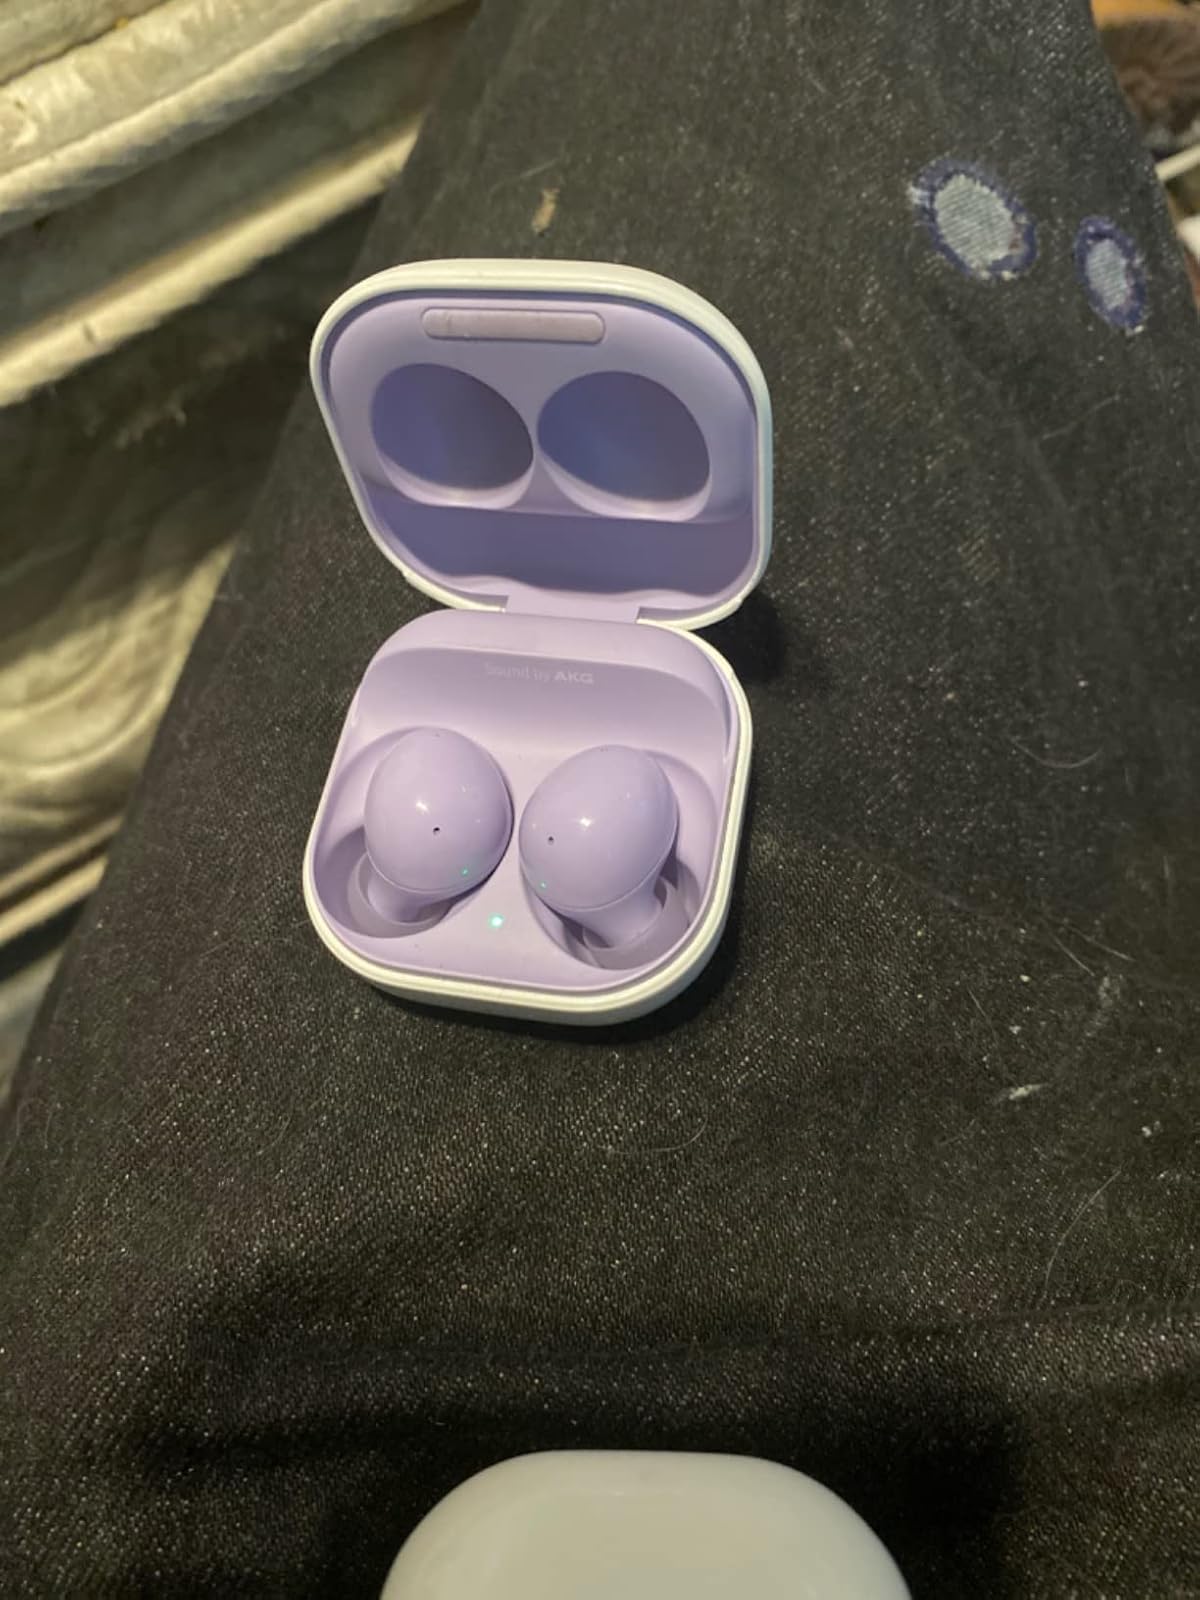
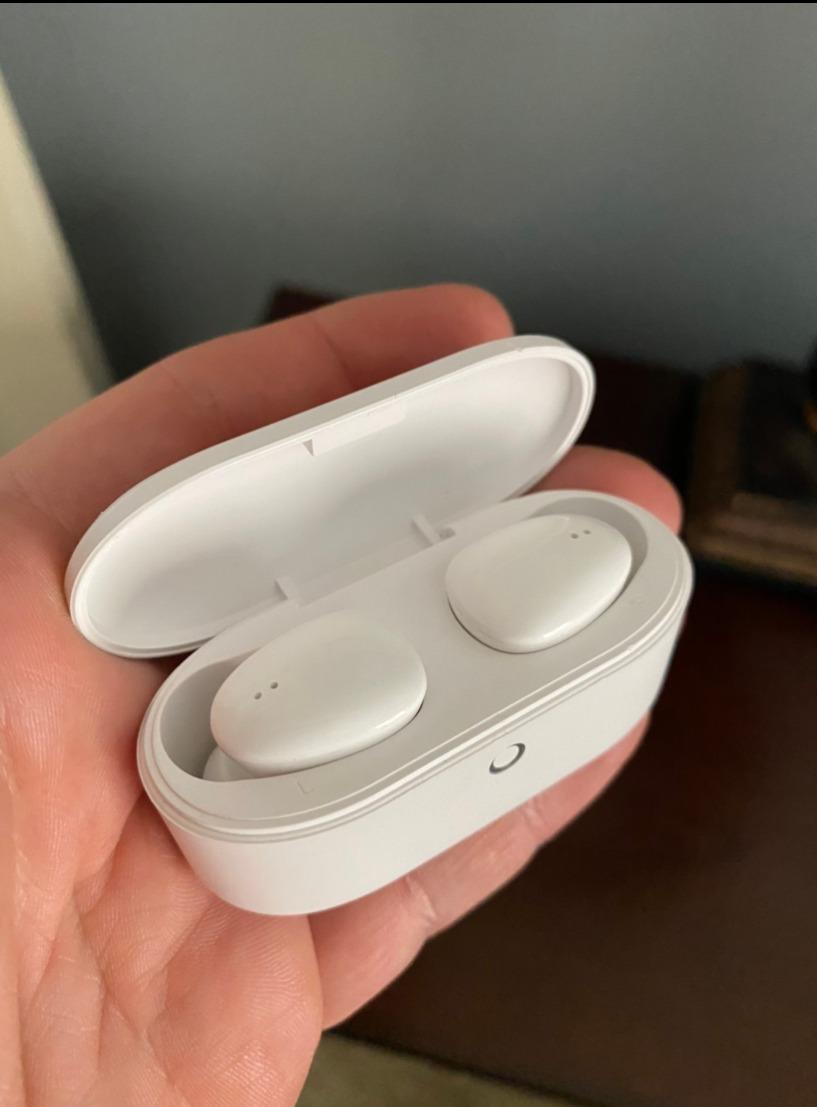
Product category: earbuds
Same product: no